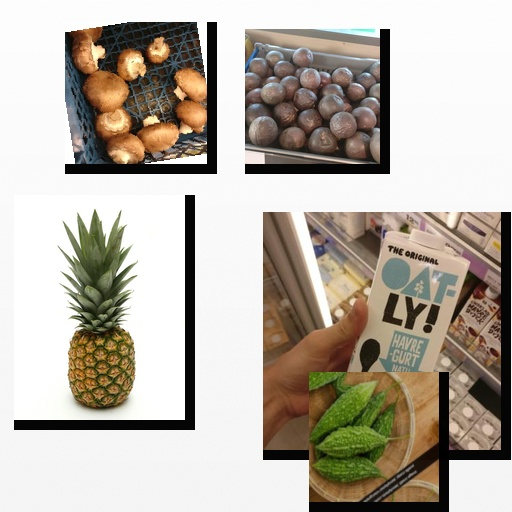
Food items: mushroom, bitter_gourd, passion_fruit, oat_yogurt, pineapple